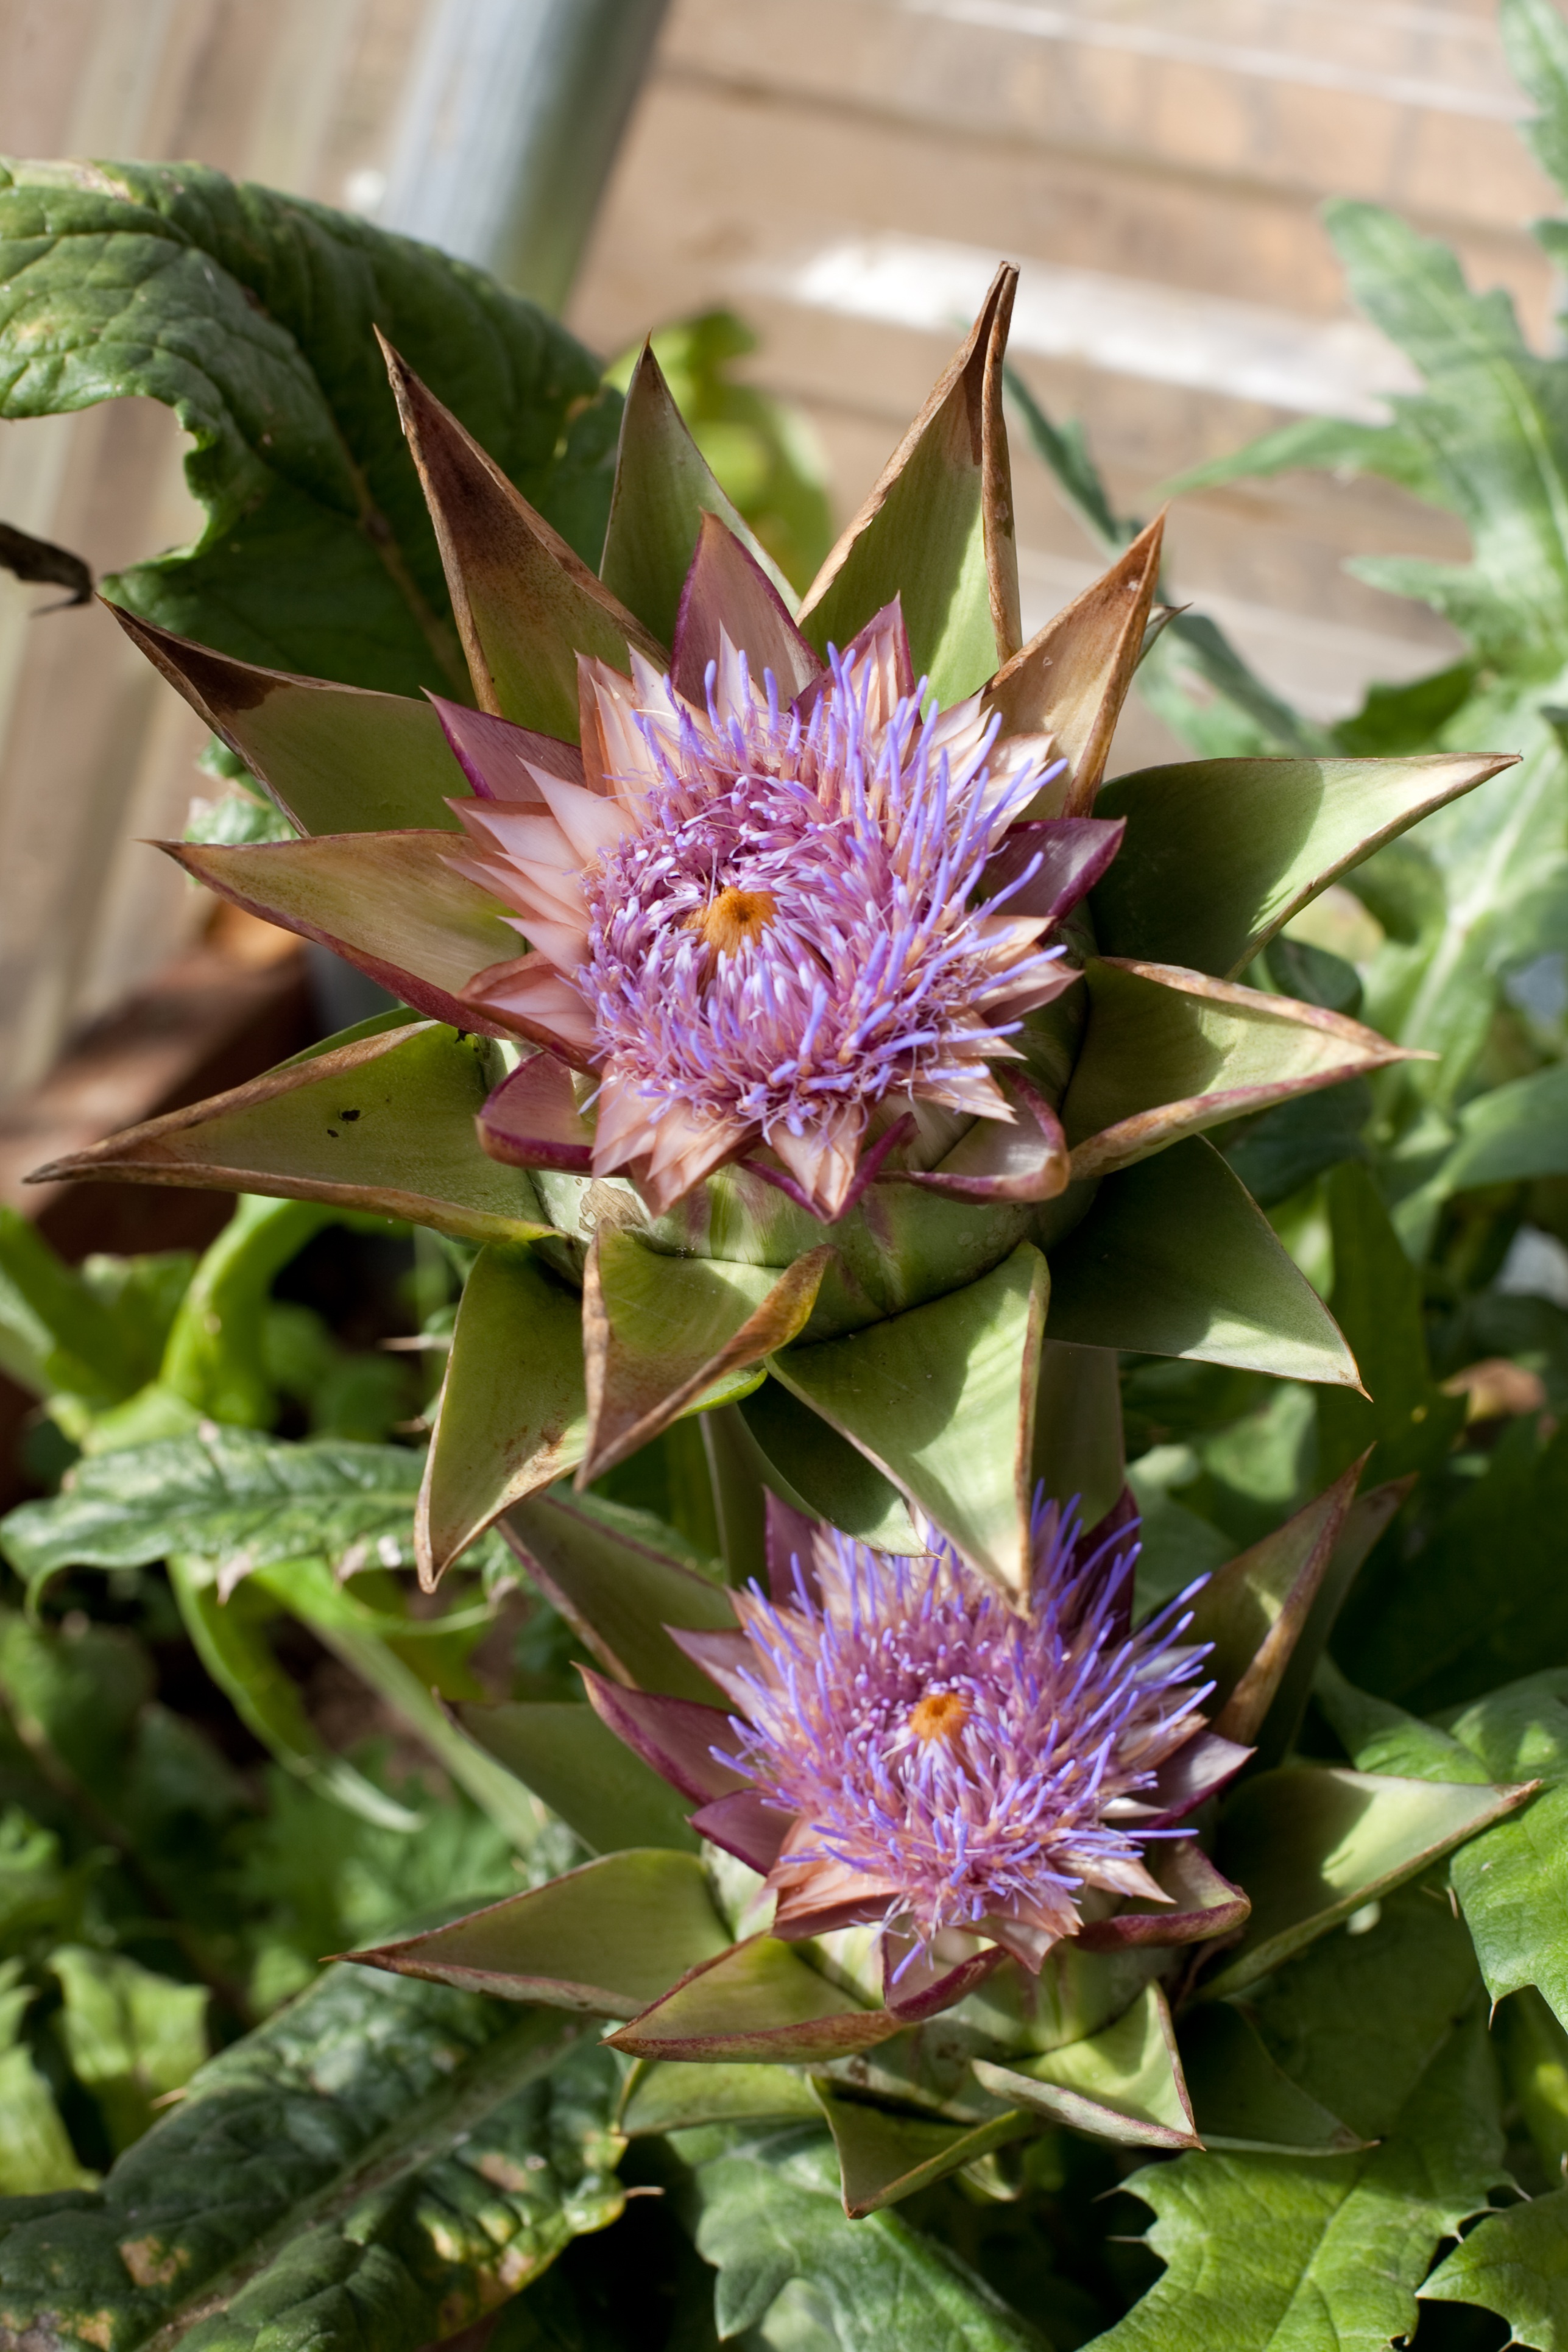
nature, blossom, plant, flower, purple, produce, vegetable, natural, botany, garden, flora, wildflower, artichoke, thistle, macro photography, flower head, flowering plant, daisy family, land plant